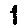
Label: 1